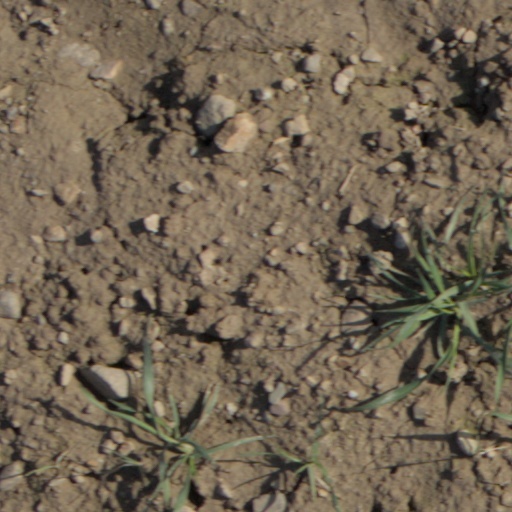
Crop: wheat